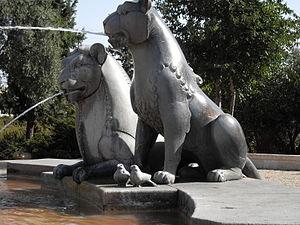
Jerusalem, jardins de Mishkenot Sha'ananim (מִשְׁכְּנוֹת־שַׁאֲנָנִים) = demeures des paisibles - la fontaine aux lions - détail עברית: מִשְׁכְּנוֹת־שַׁאֲנָנִים